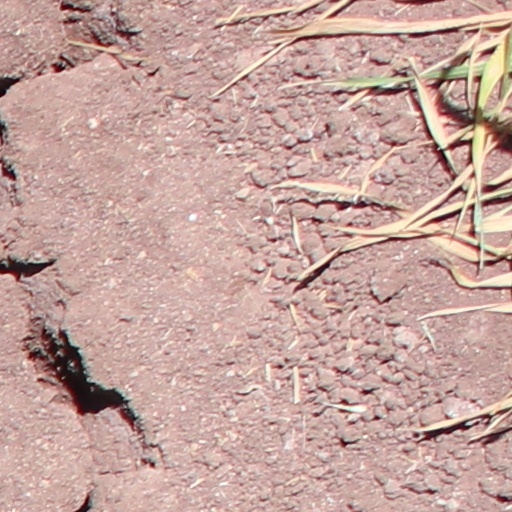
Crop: wheat